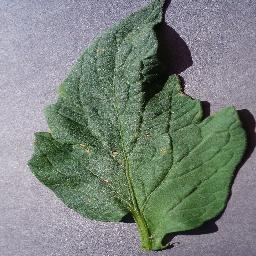
Label: Tomato___Target_Spot